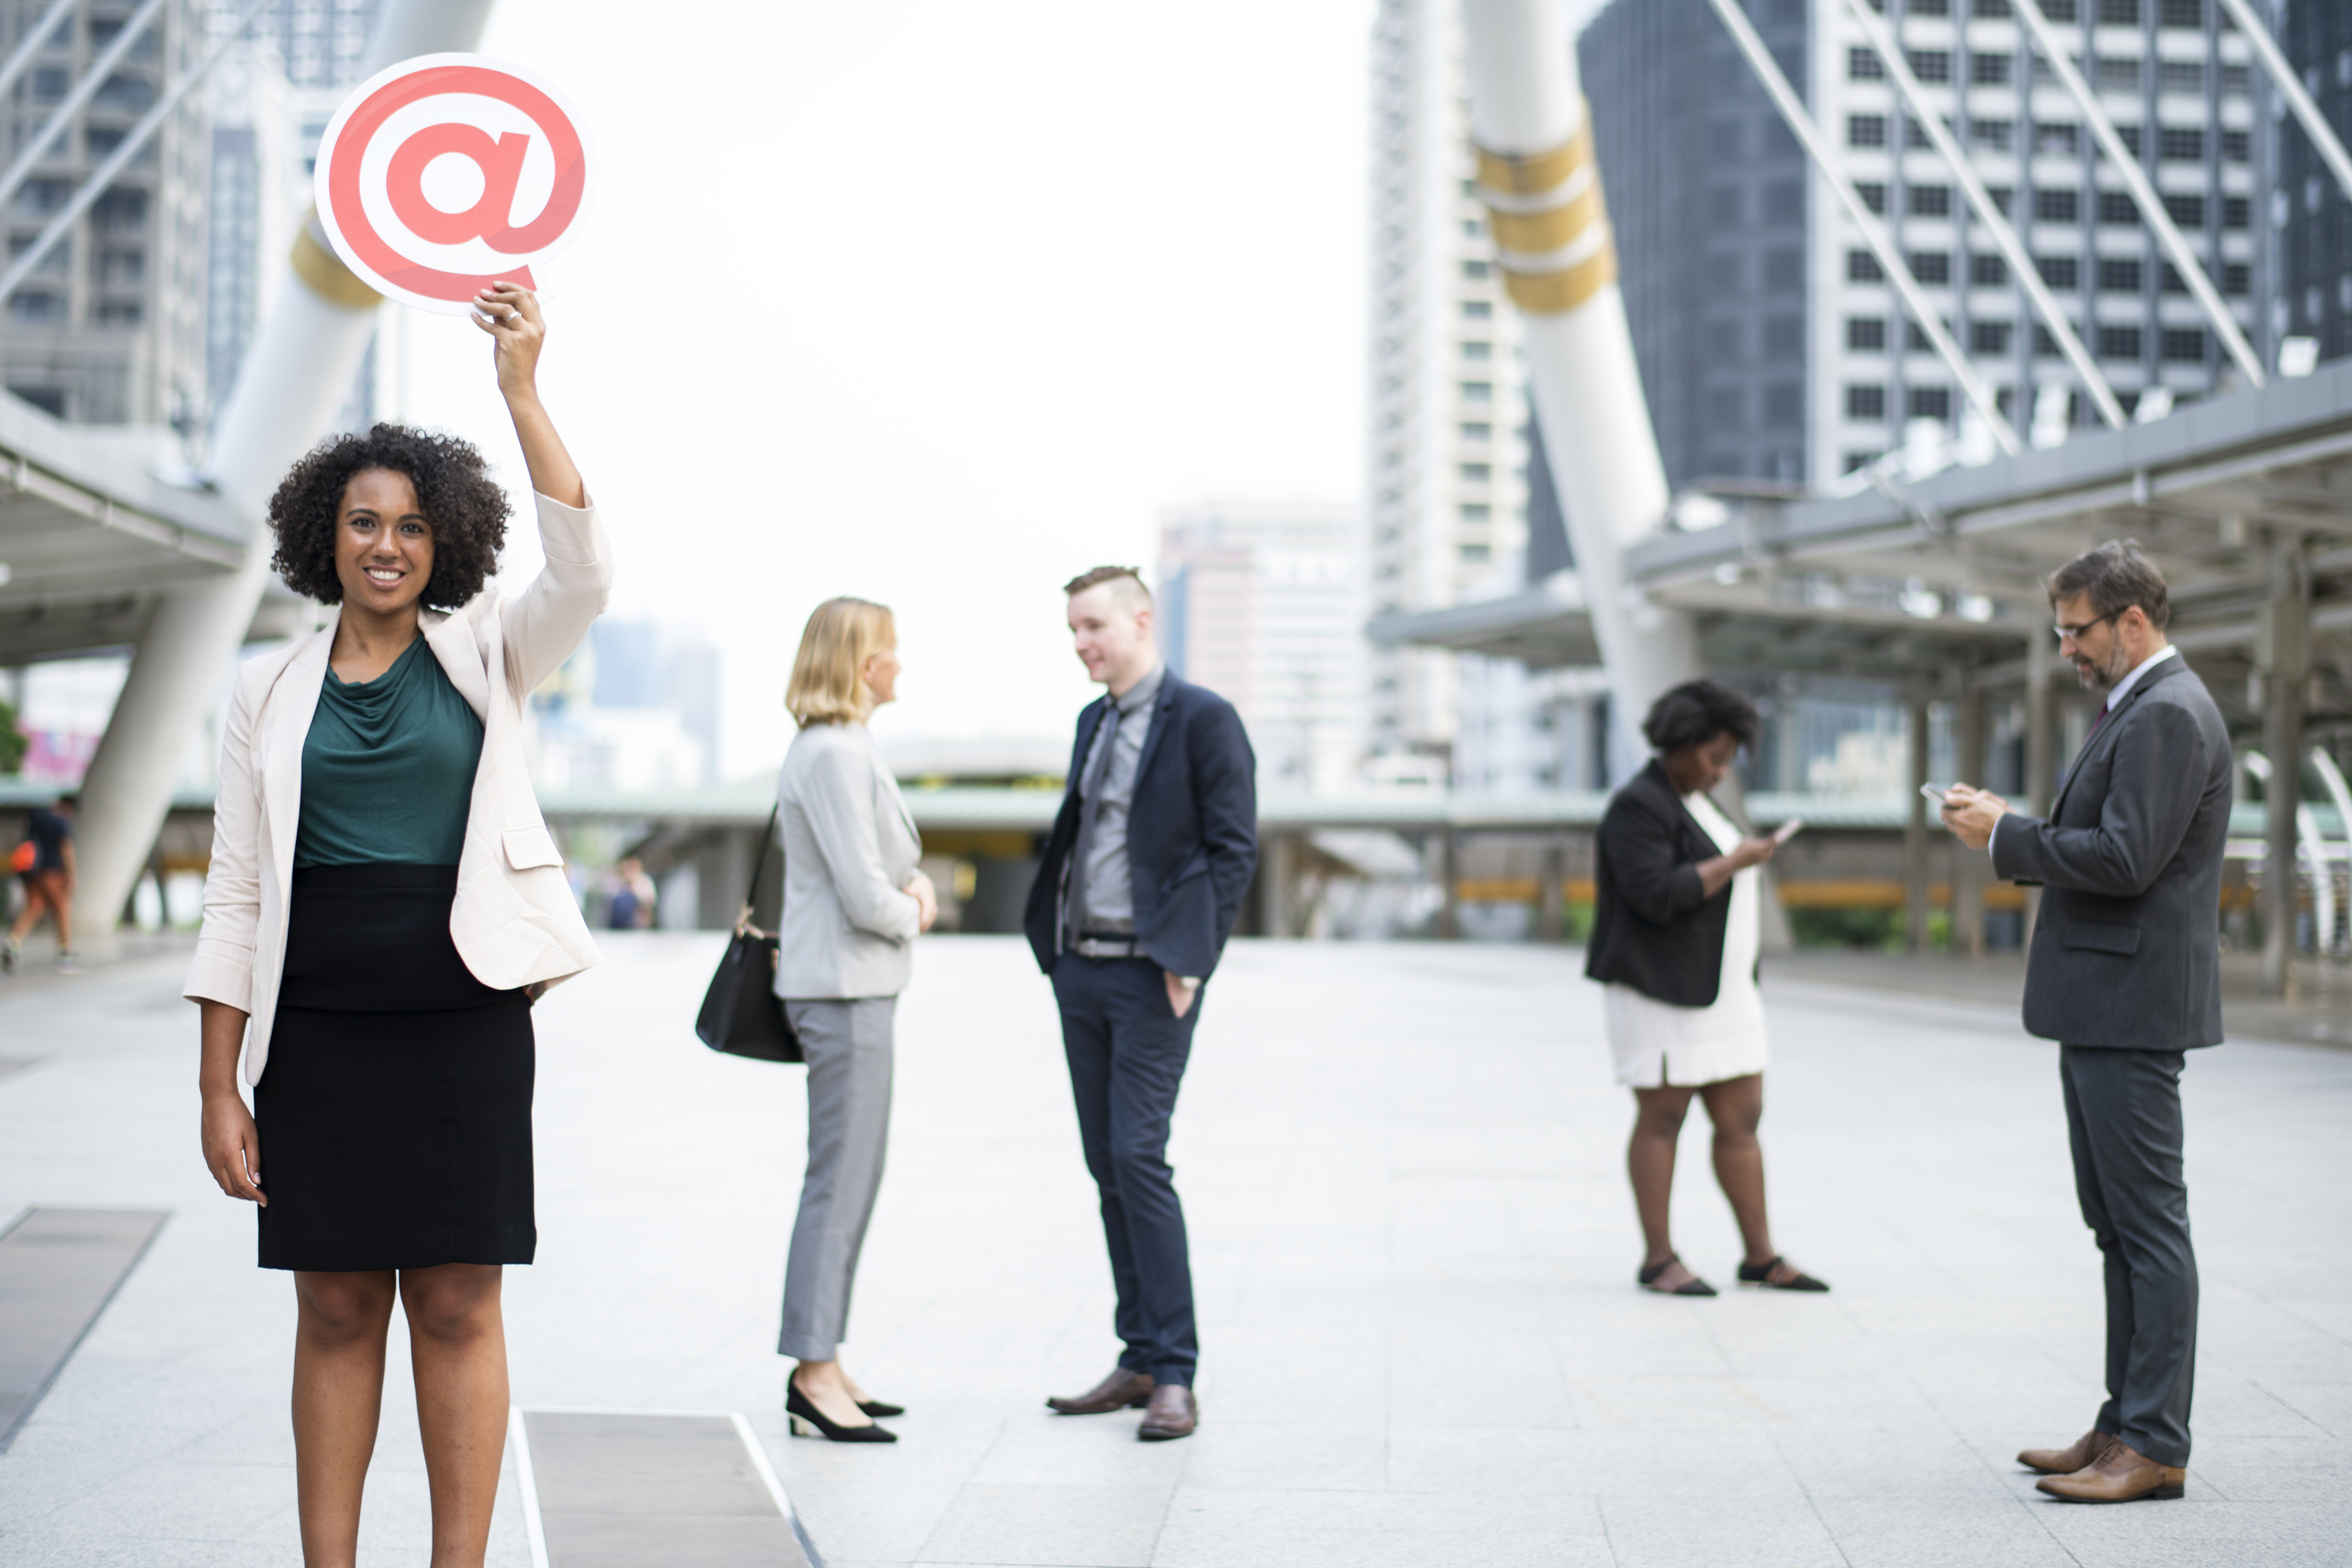
african, african american, at, at symbol, bangkok, black, bridge, business, business district, business people, businessmen, businesswomen, caucasian, cbd, chongnonsi, city, city center, colleagues, communication, connected, connecting, connection, corporate, diverse, diversity, downtown, email, expatriates, expats, happiness, happy, holding, icon, internet, it, network, networking, office worker, online, people, sathorn, smiling, successful, symbol, team, tech, technology, urban, westerner, businessperson, energy